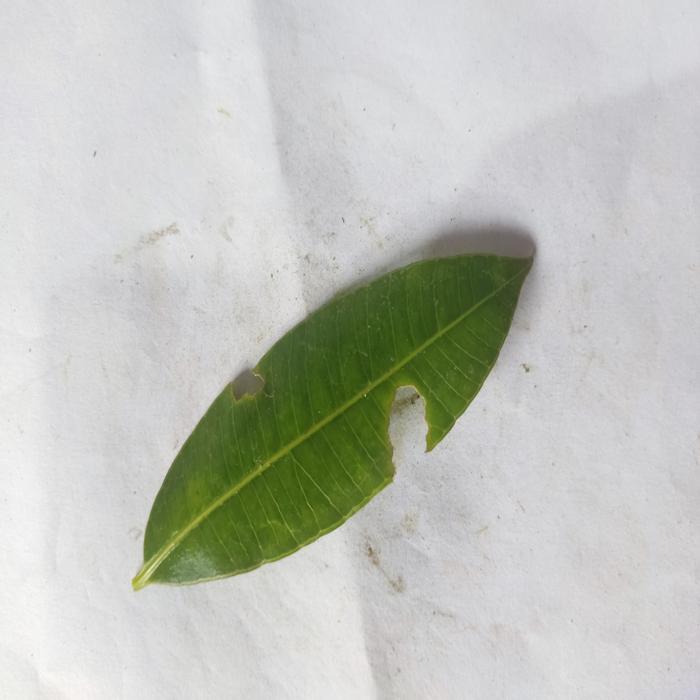
Crop: Hog Plum
Leaf condition: Anthracnose